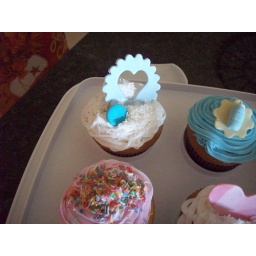
cupcakes for boys and girls in blue and pink